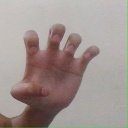
अक्षर: झ